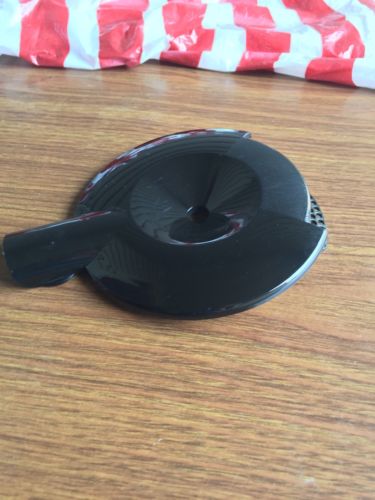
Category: coffee maker